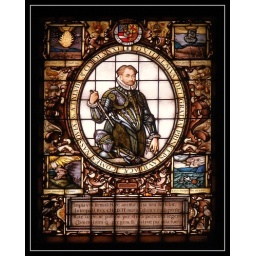
Stained glass window in the New Church of Delft.